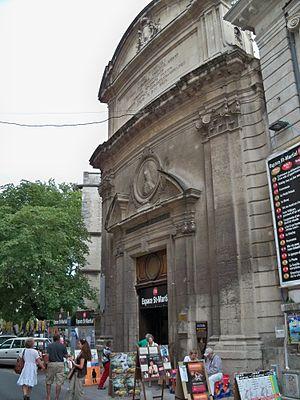
Temple Saint Martial durant le festival d'Avignon 2011
Le dictionnaire des rues d'Avignon est un dictionnaire des rues de la commune d'Avignon, commune française dans le département de Vaucluse.